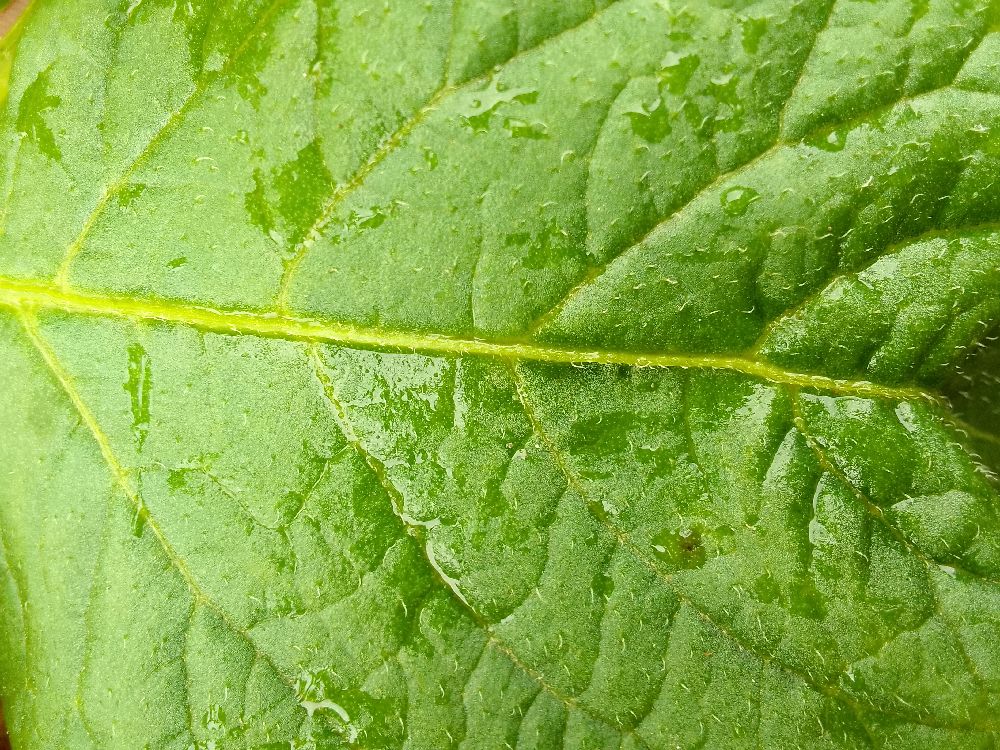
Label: Healthy